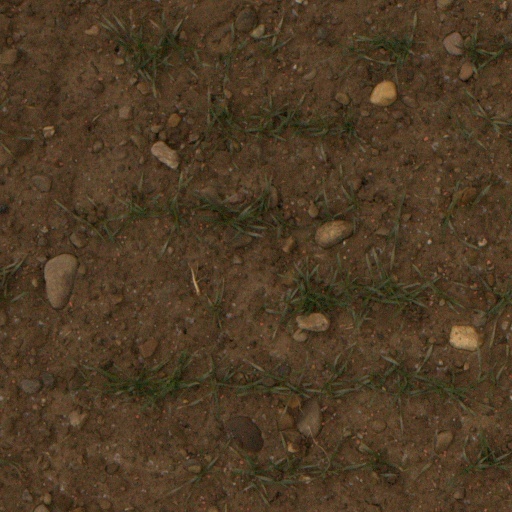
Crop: wheat